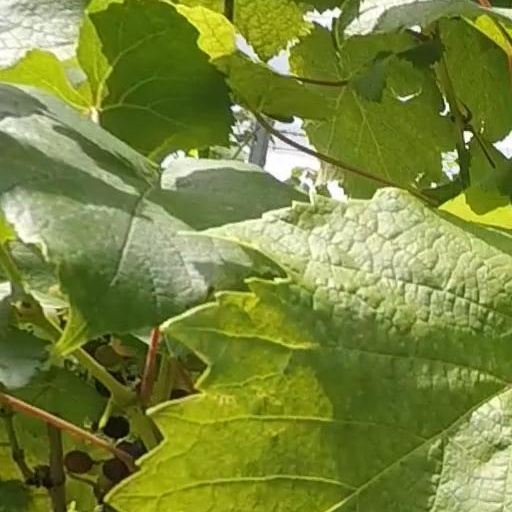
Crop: grape